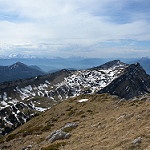
Scene: Outdoor